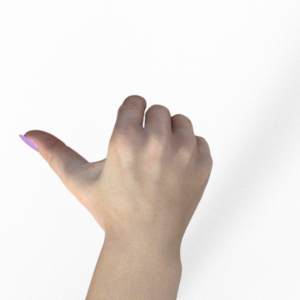
Label: rock